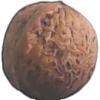
Label: walnut